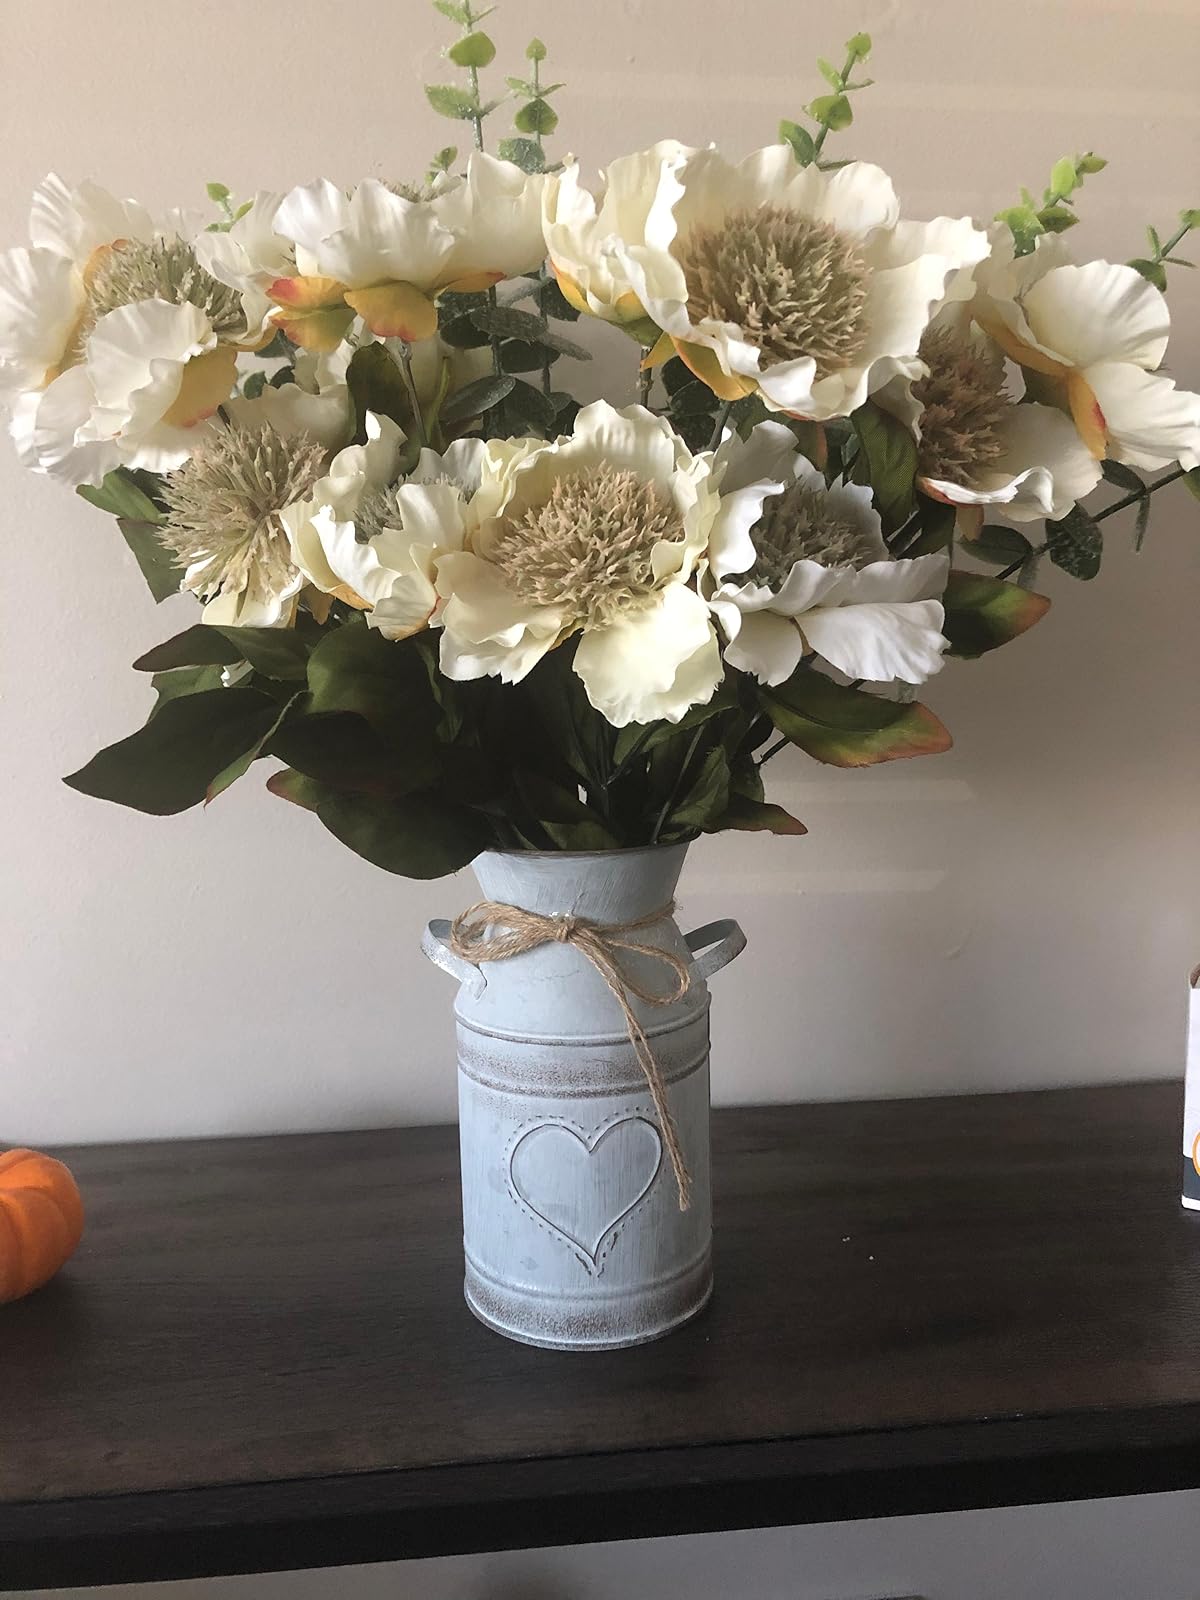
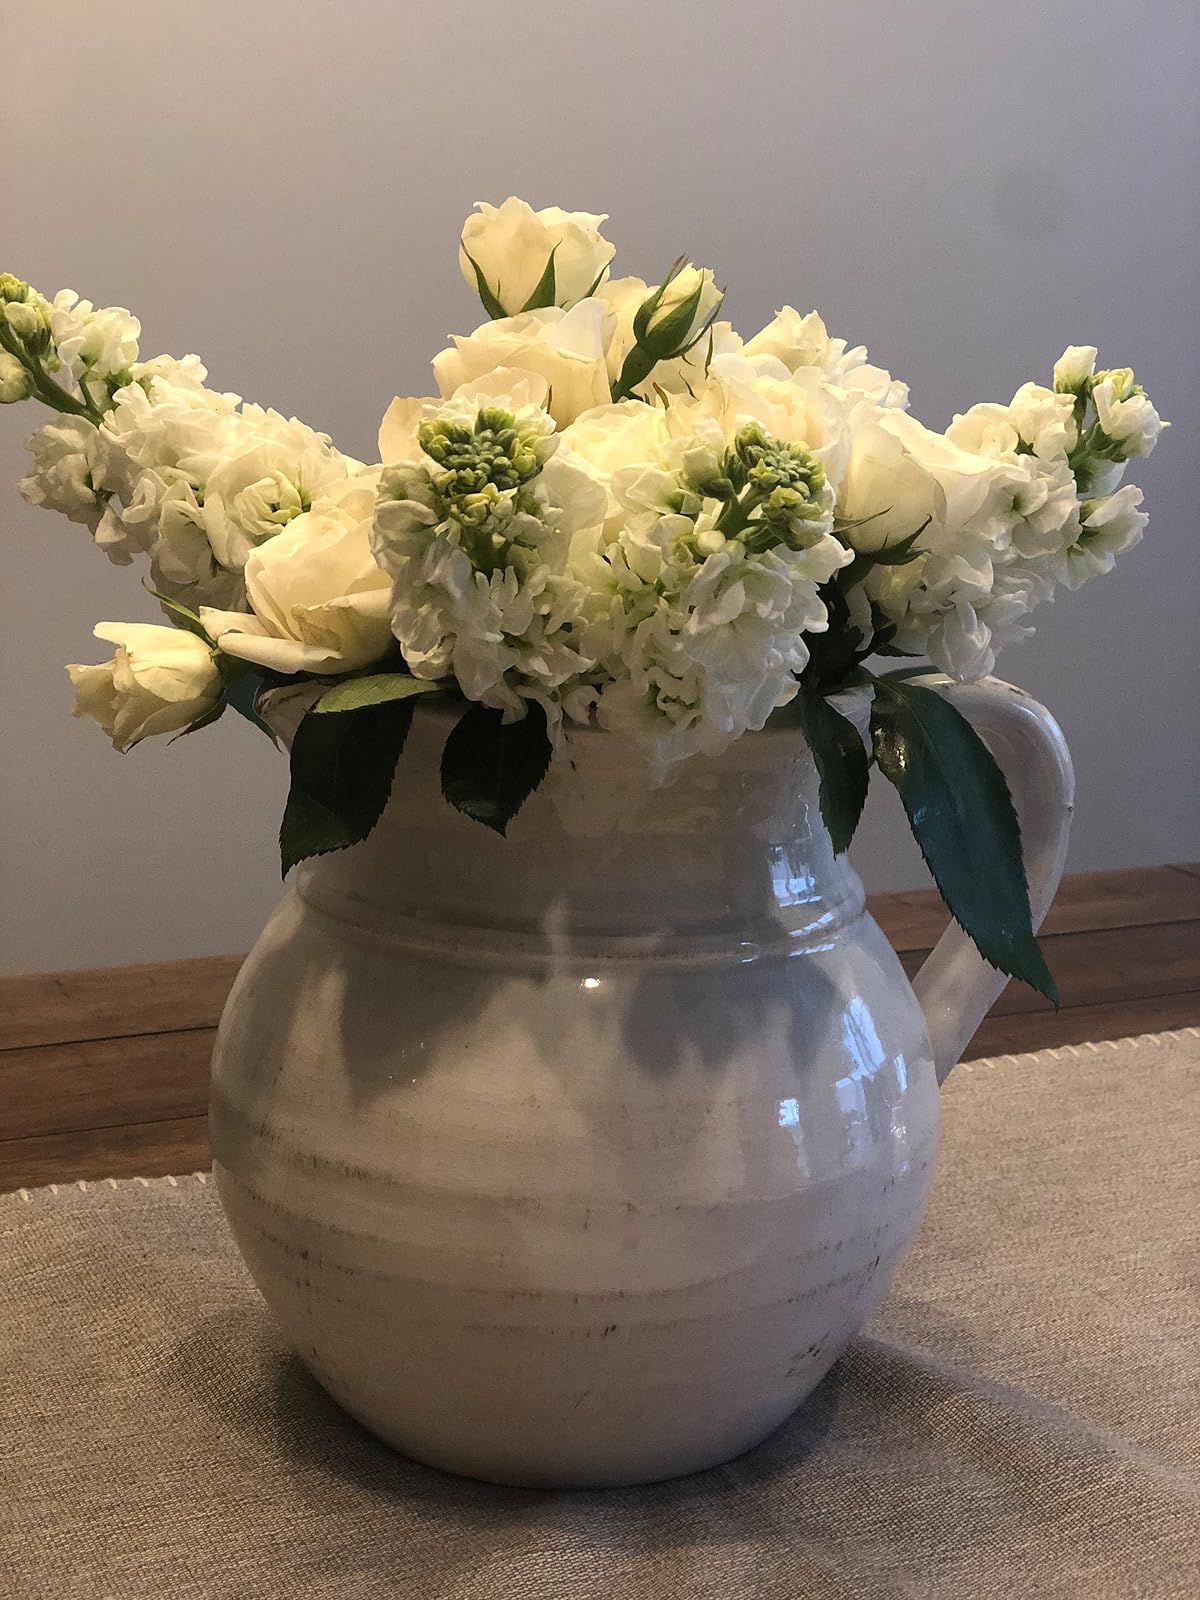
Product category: vase
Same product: no